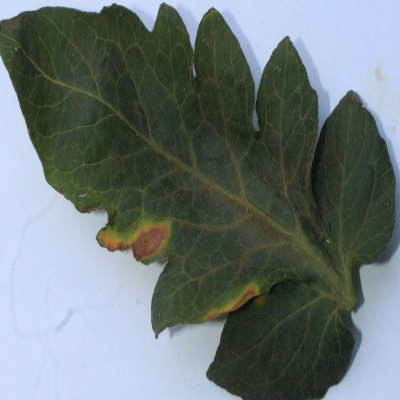
Crop: Tomato
Condition: leaf blight